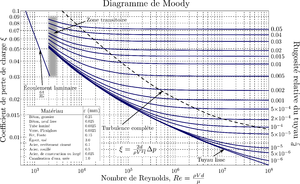
Diagramme de Moody Fichier PNG exporté par Inkscape Dérivé du fichier https://commons.wikimedia.org/wiki/File:Moody_diagram.jpg
En ingénierie, le diagramme de Moody est un graphe adimensionnel qui représente le facteur de friction de Darcy-Weisbach fD en fonction du nombre de Reynolds Re et de la rugosité relative pour un débit de pleine section dans une conduite circulaire. Ce graphe permet de calculer les pertes de charges ou le débit dans un tuyau donné.